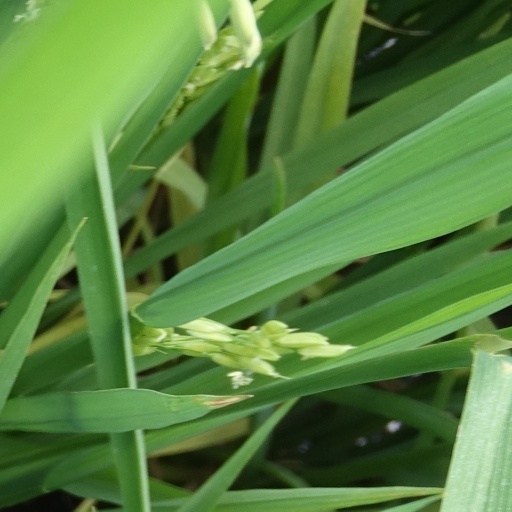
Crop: rice